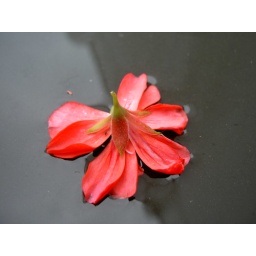
flower in water